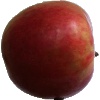
Label: apple_crimson_snow